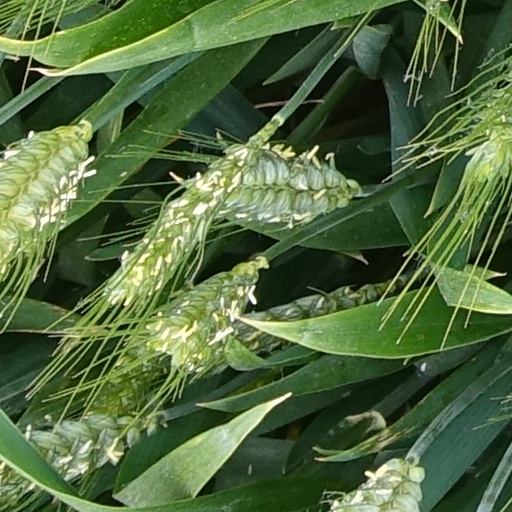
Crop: wheat